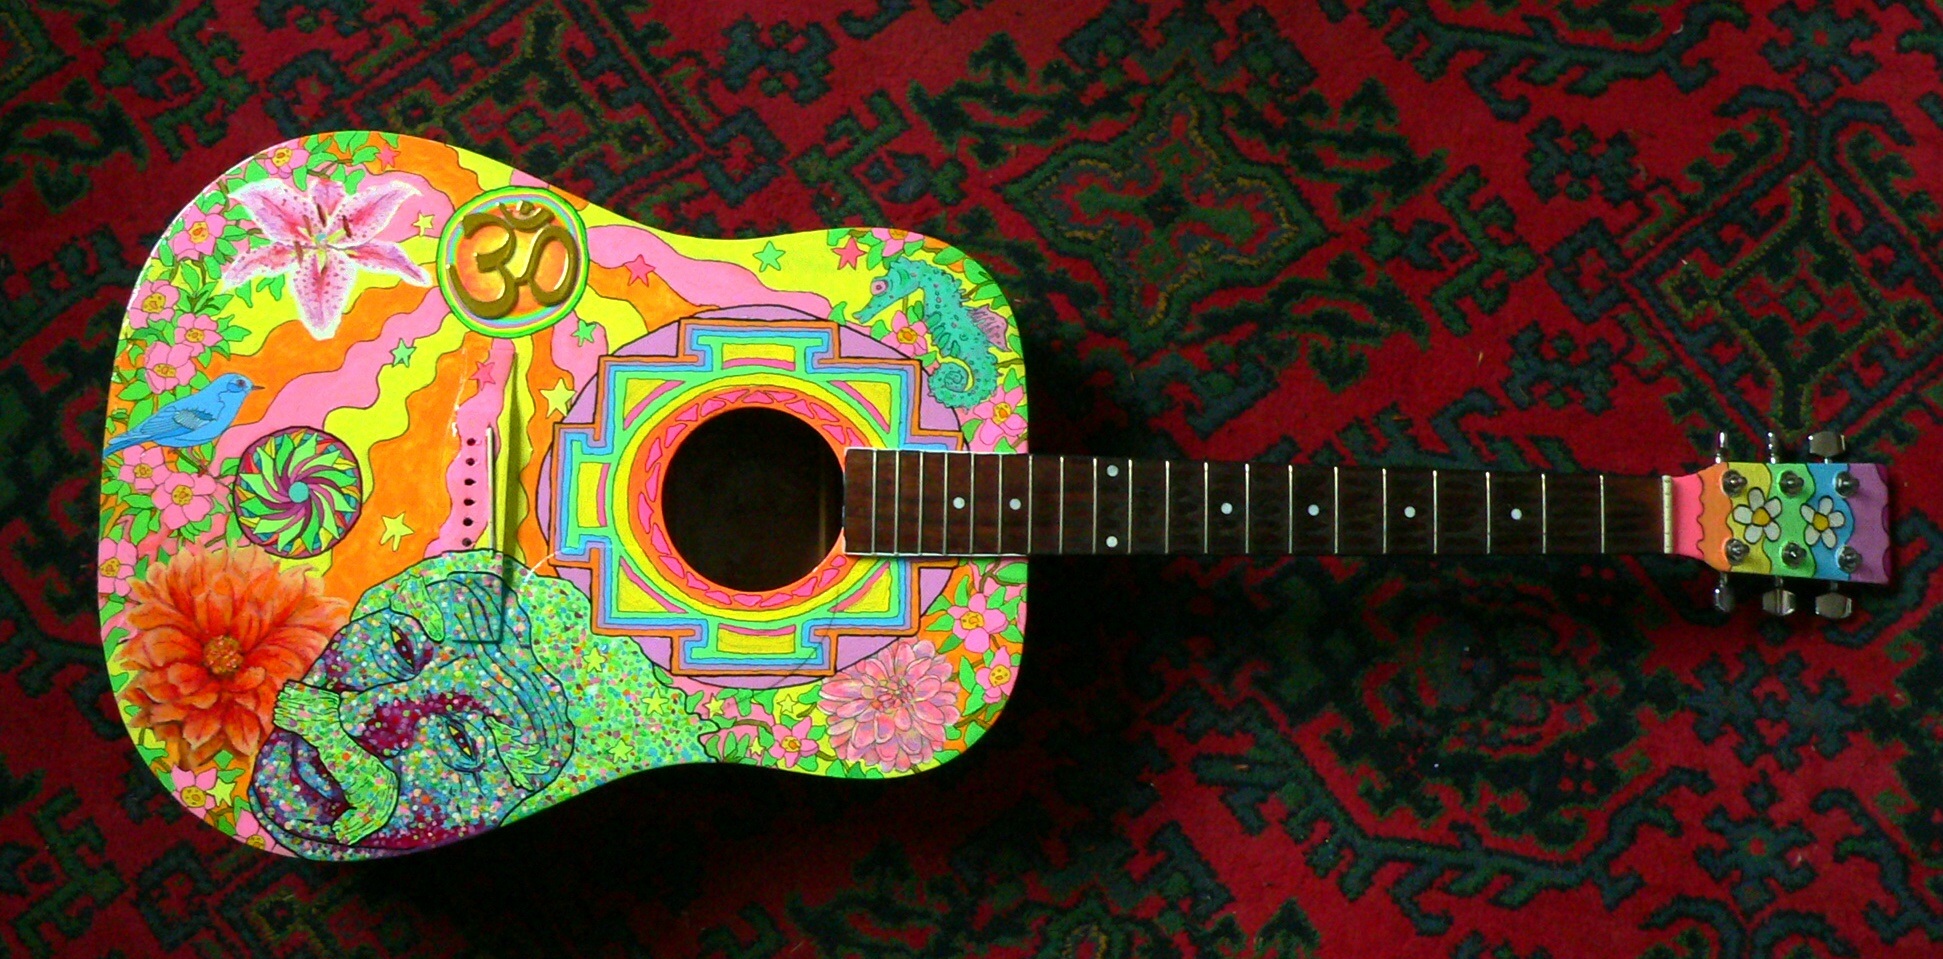
rock, music, play, guitar, acoustic guitar, pattern, instrument, artist, musician, skull, font, art, illustration, design, musical, hippie, painted, organ, entertainment, screenshot, album cover, computer wallpaper, psychedelic art, 60ies